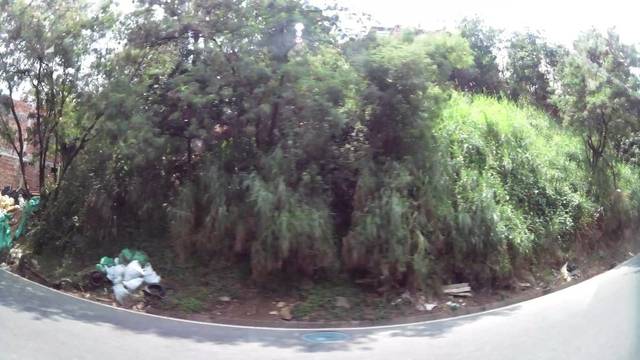
Region: Colombia
Coordinates: 6.261, -75.555